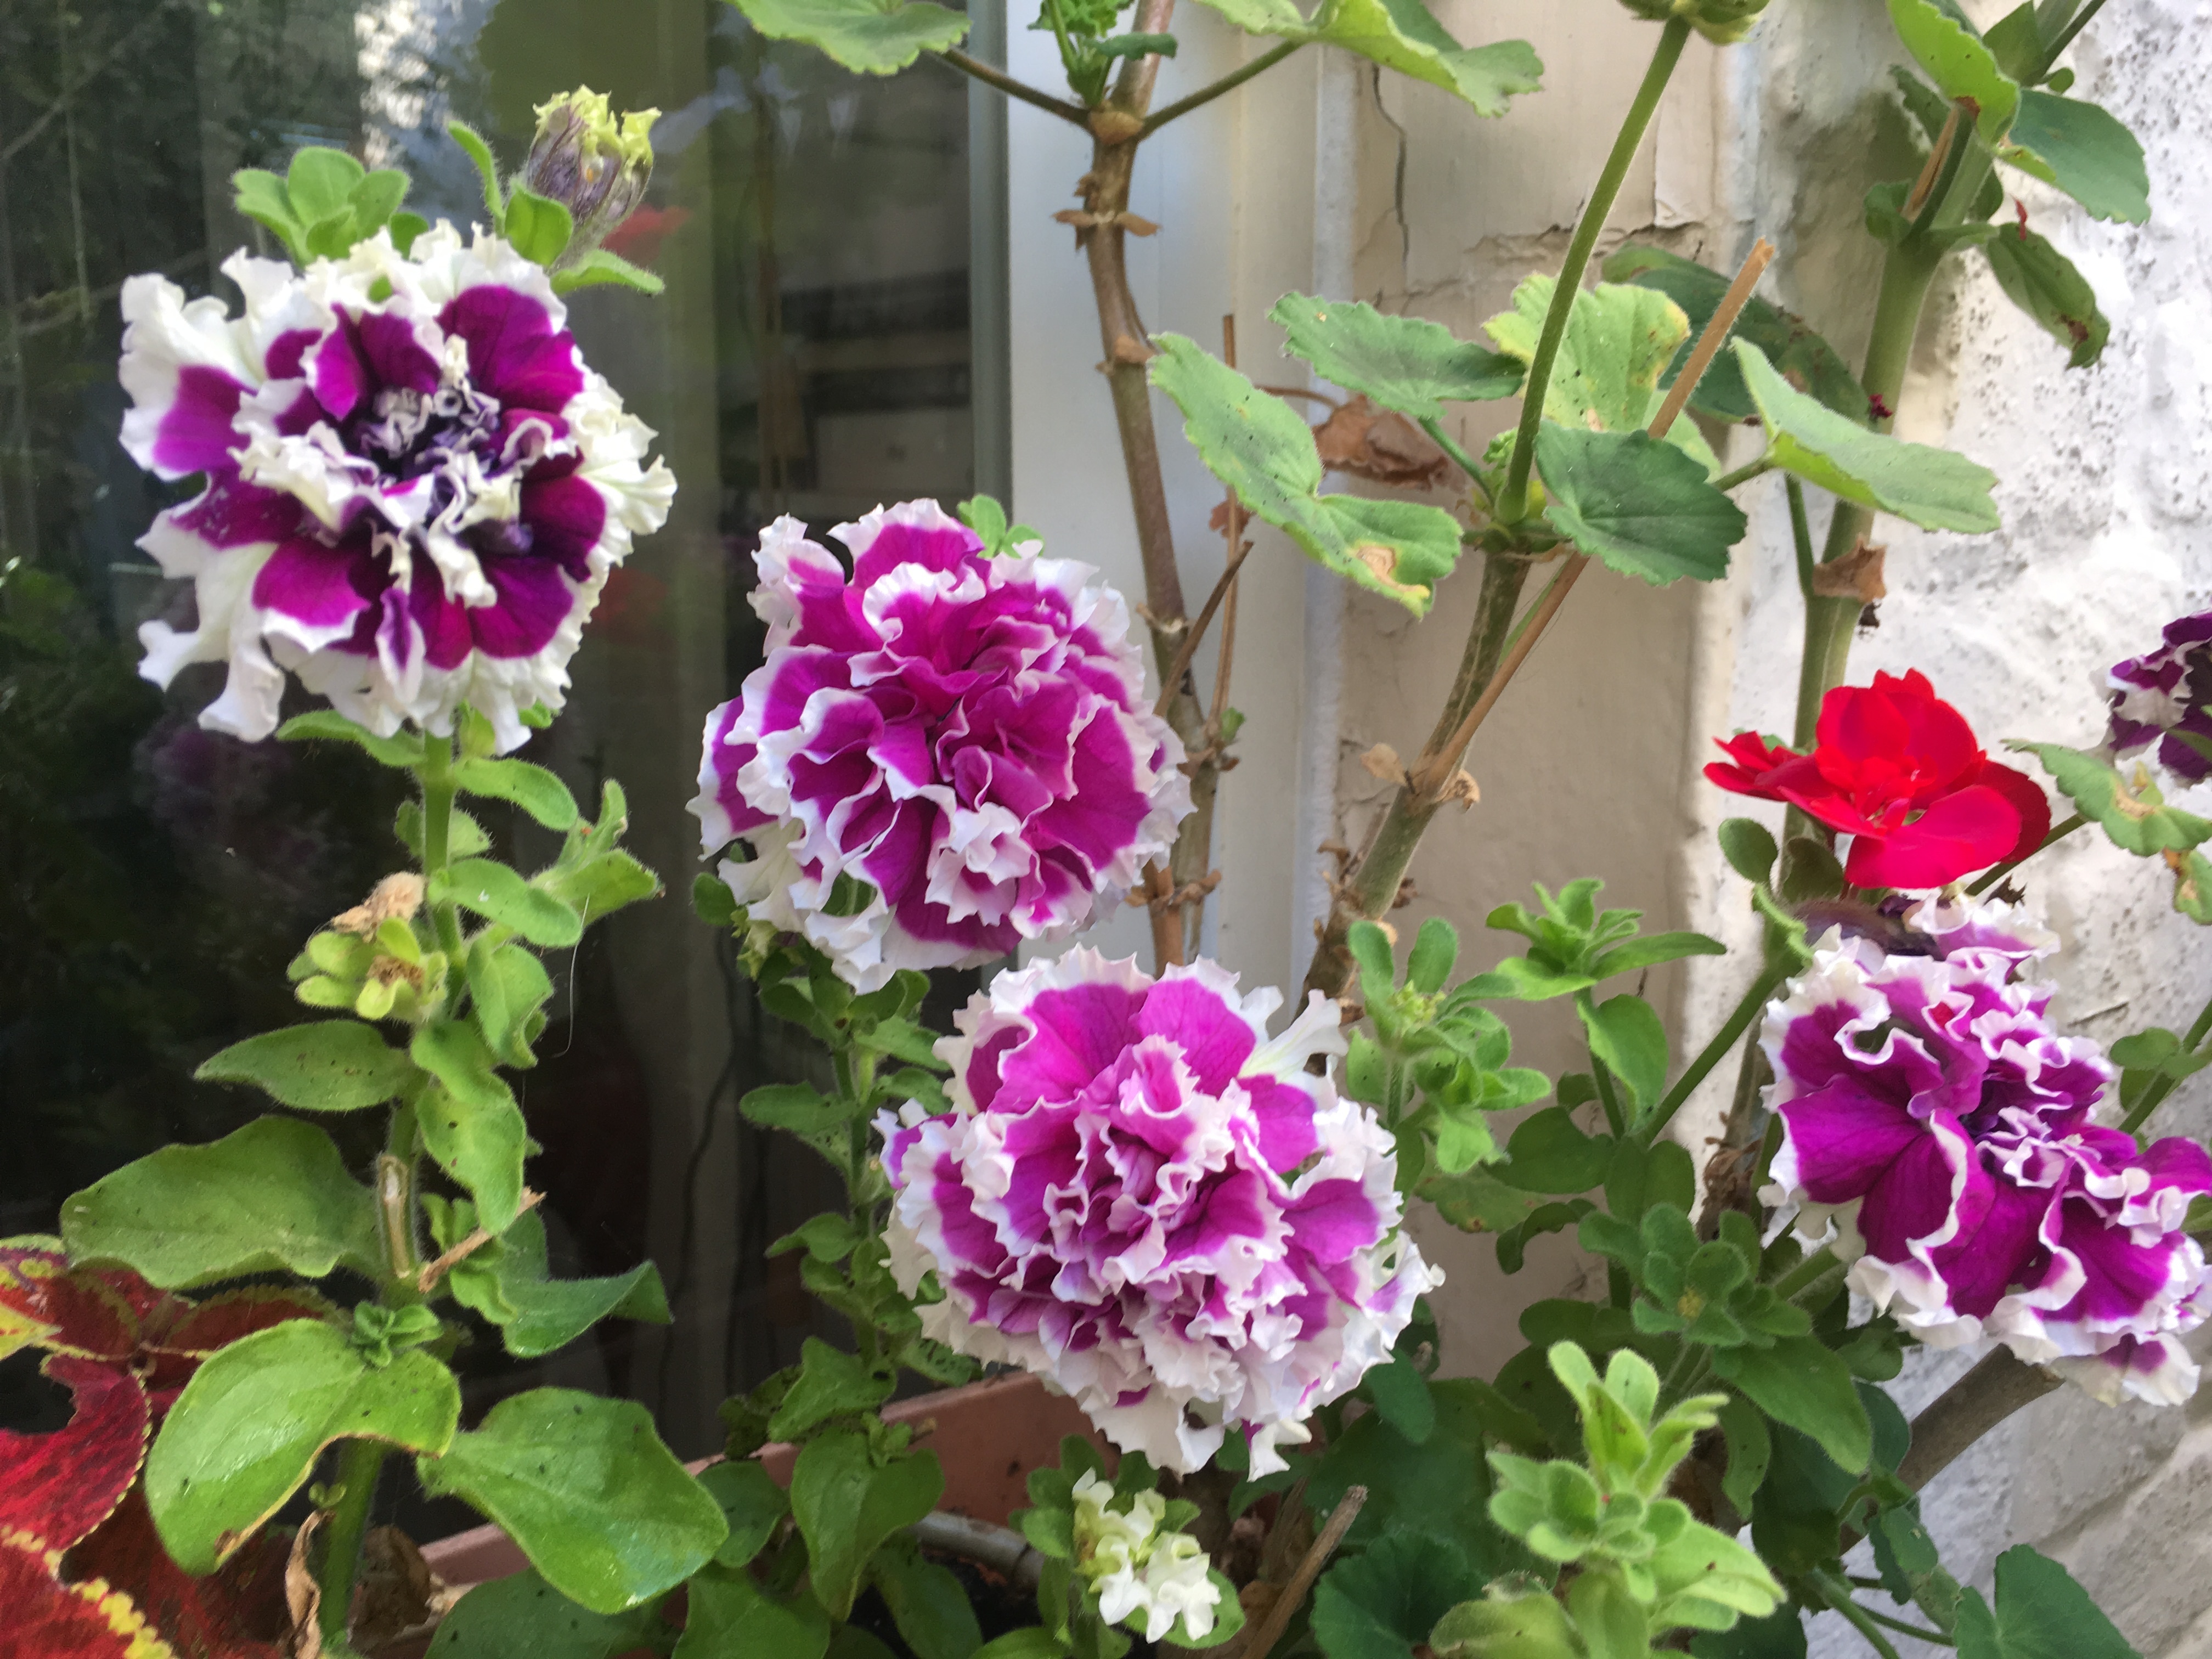
plant, flower, botany, flora, hollyhocks, flowering plant, annual plant, land plant, violet family